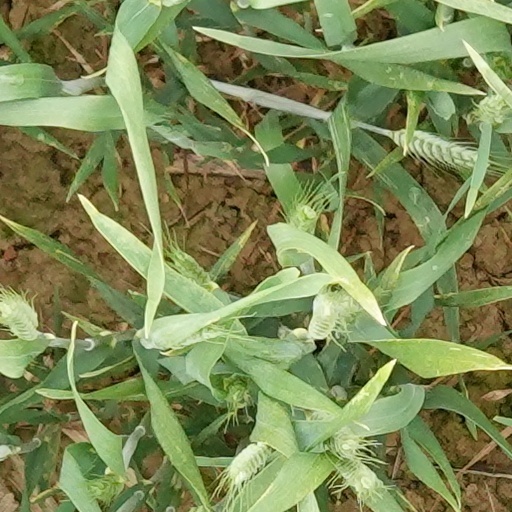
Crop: wheat